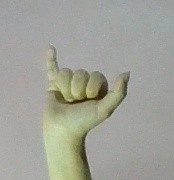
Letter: ya